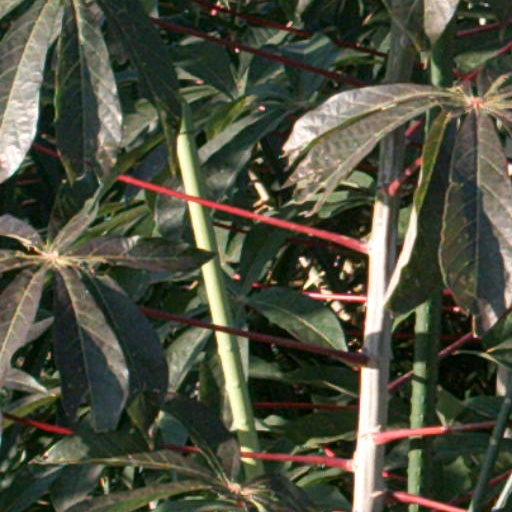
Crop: cassava